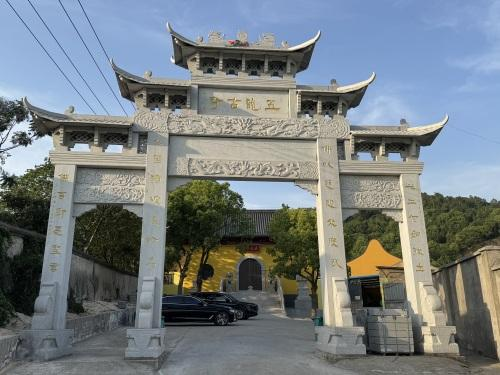
地标名称：五龙禅寺
所在城市：苏州市·吴中区